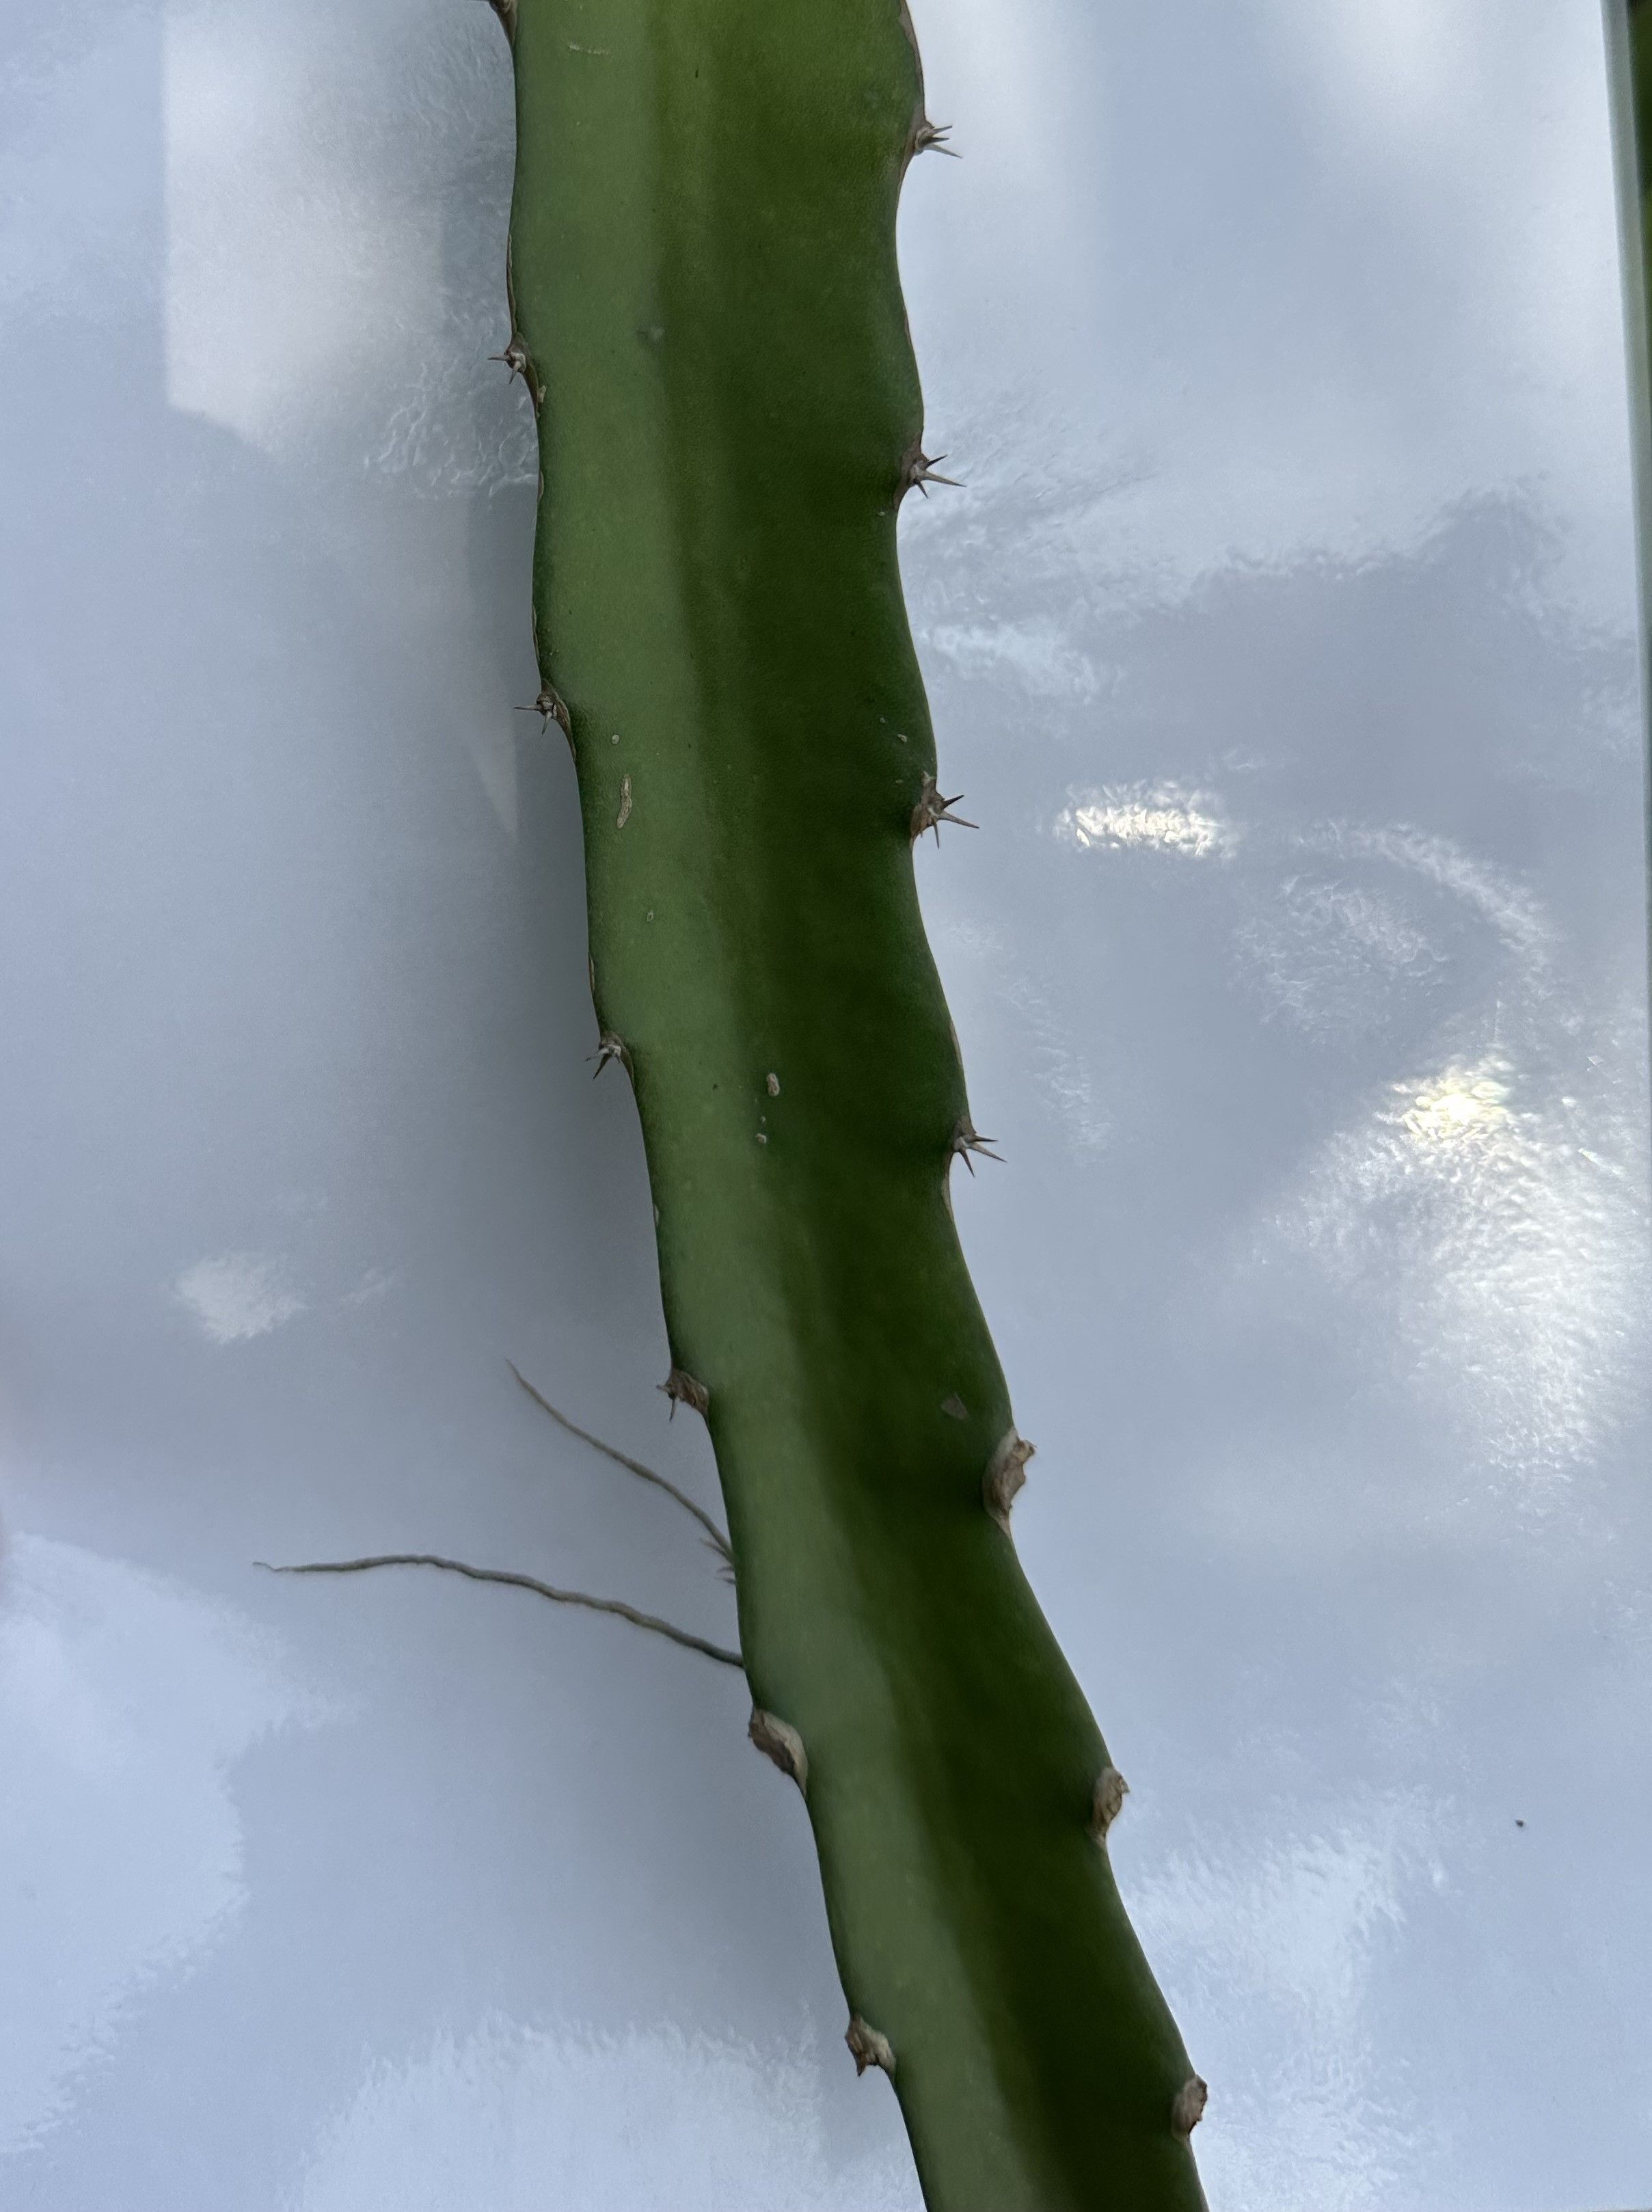
Label: Good leaf